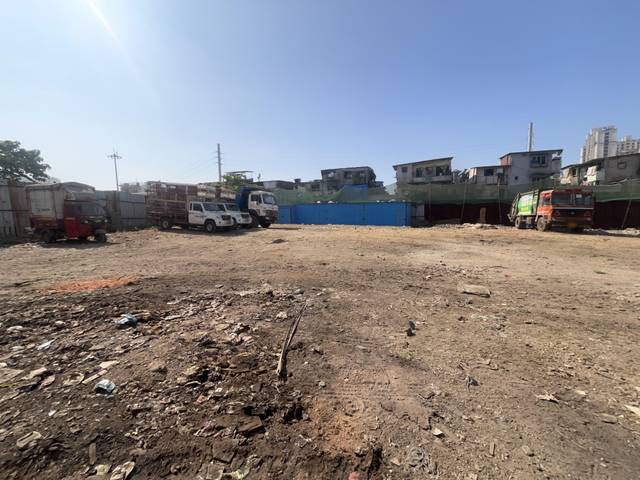
Region: India
Coordinates: 19.198, 72.83